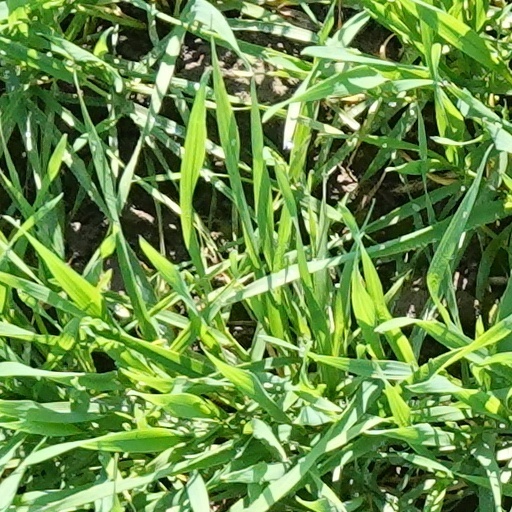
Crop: wheat